Hugh Sexey Church of England Middle School

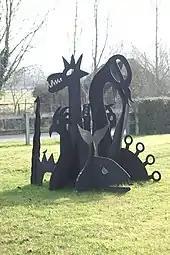
Sculpture designed as a Beacon Project by a combined group of Year 4 pupils from Lympsham First School, working with Year 8 pupils from Hugh Sexey. This statue ceased to exist on 8 September 2011 and was replaced by a willow sculpture designed by Year 6 pupils.

The school is named after Hugh Sexey (1556–1619), a royal auditor of the Exchequer to Queen Elizabeth I and later King James I. After his death the trustees of his will established Sexey's Hospital in Bruton as an institution to care for the elderly, and Sexey's School in Bruton, which still exists today.